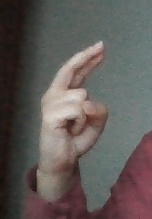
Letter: zay